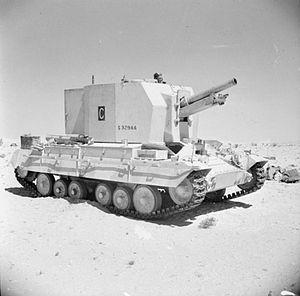
Le Bishop est un canon automoteur britannique de la Seconde Guerre mondiale basé sur le char Valentine. Résultat d'une tentative précipitée pour créer un canon automoteur à partir de l'obusier Ordnance QF de 25 livres, il connut de nombreux problèmes, fut produit en petite quantité et rapidement remplacé par de meilleurs modèles.